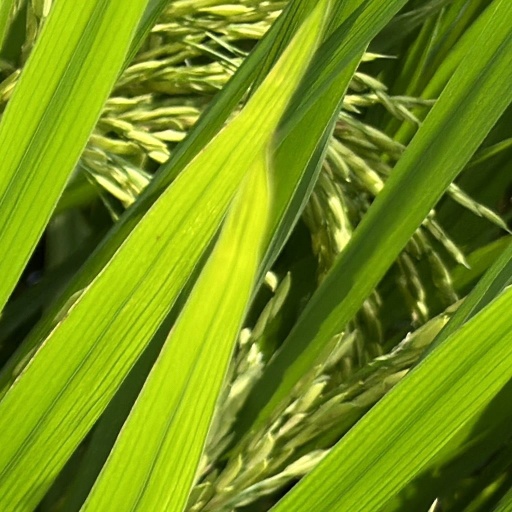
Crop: rice